Last Call with Carson Daly

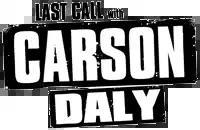
The show's former logo

Last Call with Carson Daly is an American late-night television series that was broadcast by NBC from 2002 to 2019. Hosted by former MTV personality Carson Daly, the series was initially formatted as a late-night talk show in line with "The Tonight Show" and "Late Night". In 2009, "Last Call" abandoned its studio-based format, and was retooled as an entertainment program featuring interviews and performances (such as music and stand-up comedy) filmed on-location with Daly.